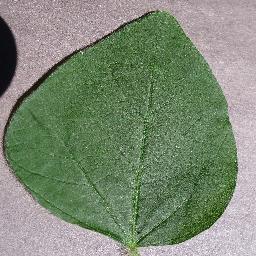
Label: Soybean___healthy